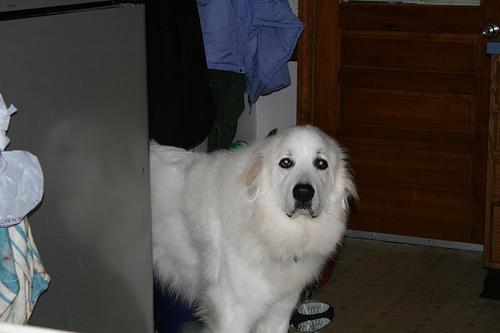
great pyrenees